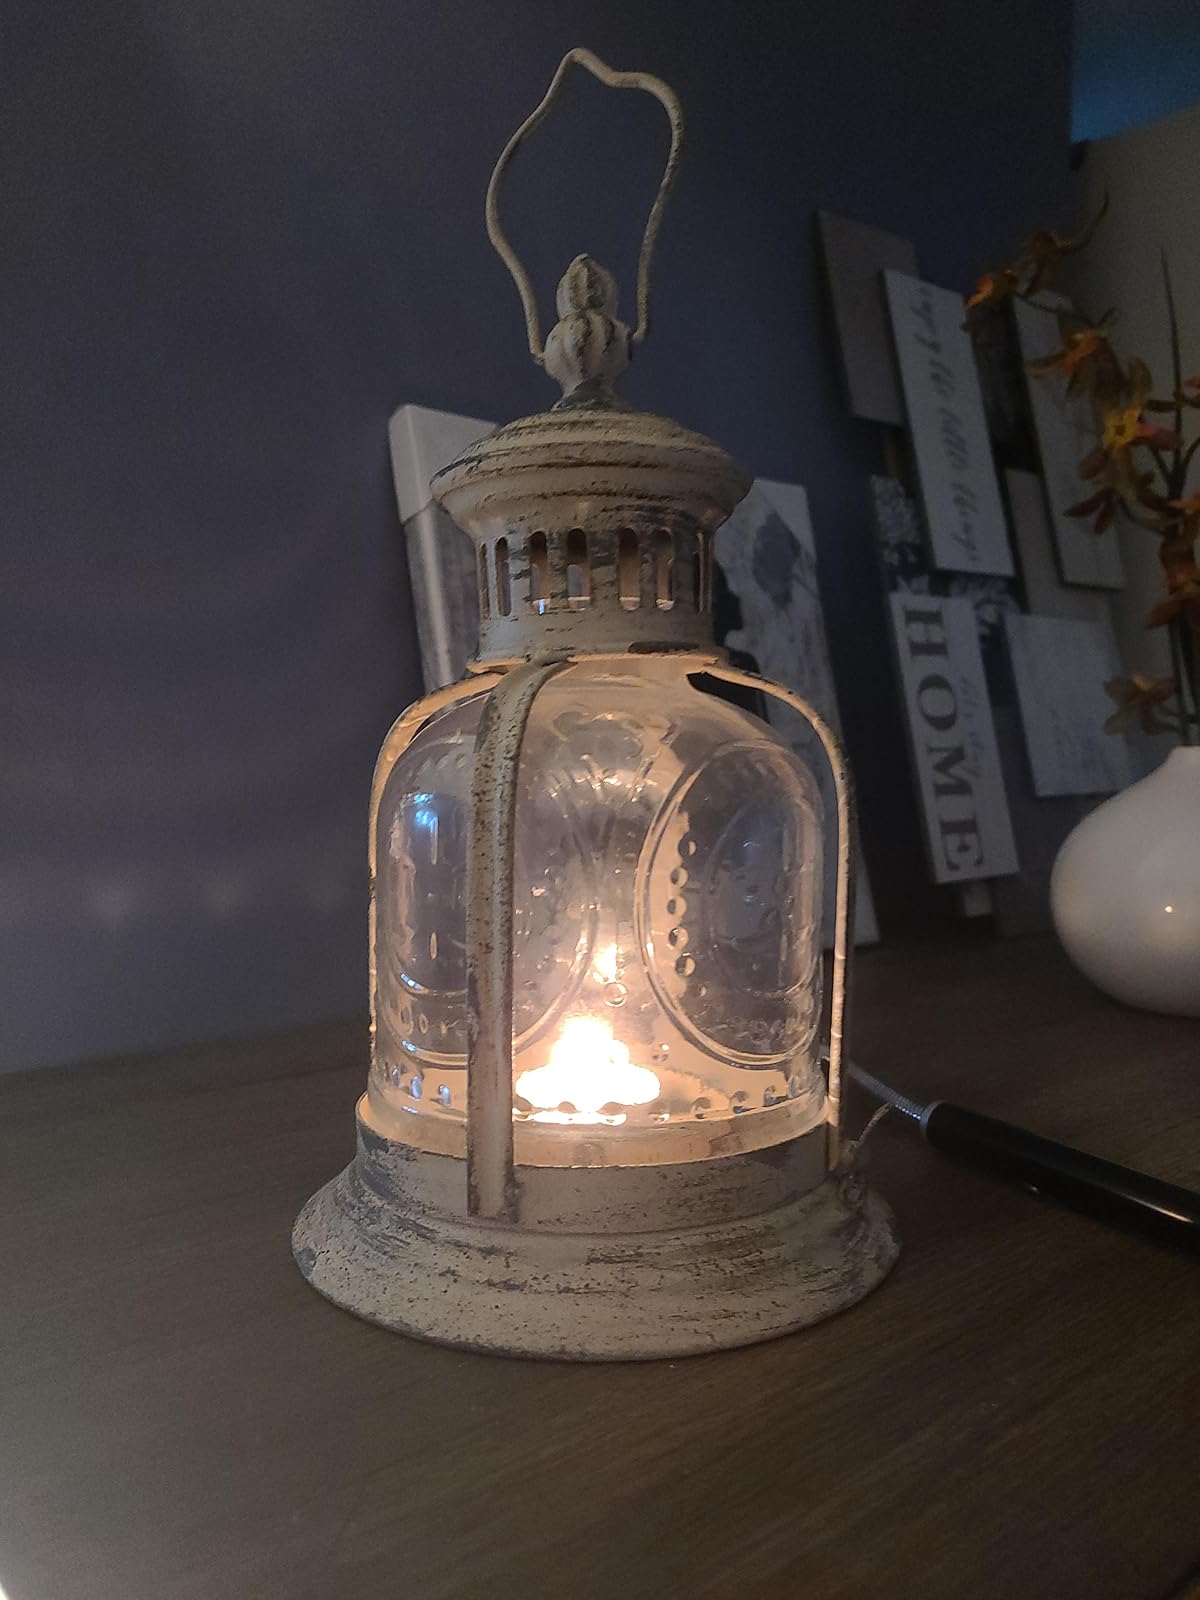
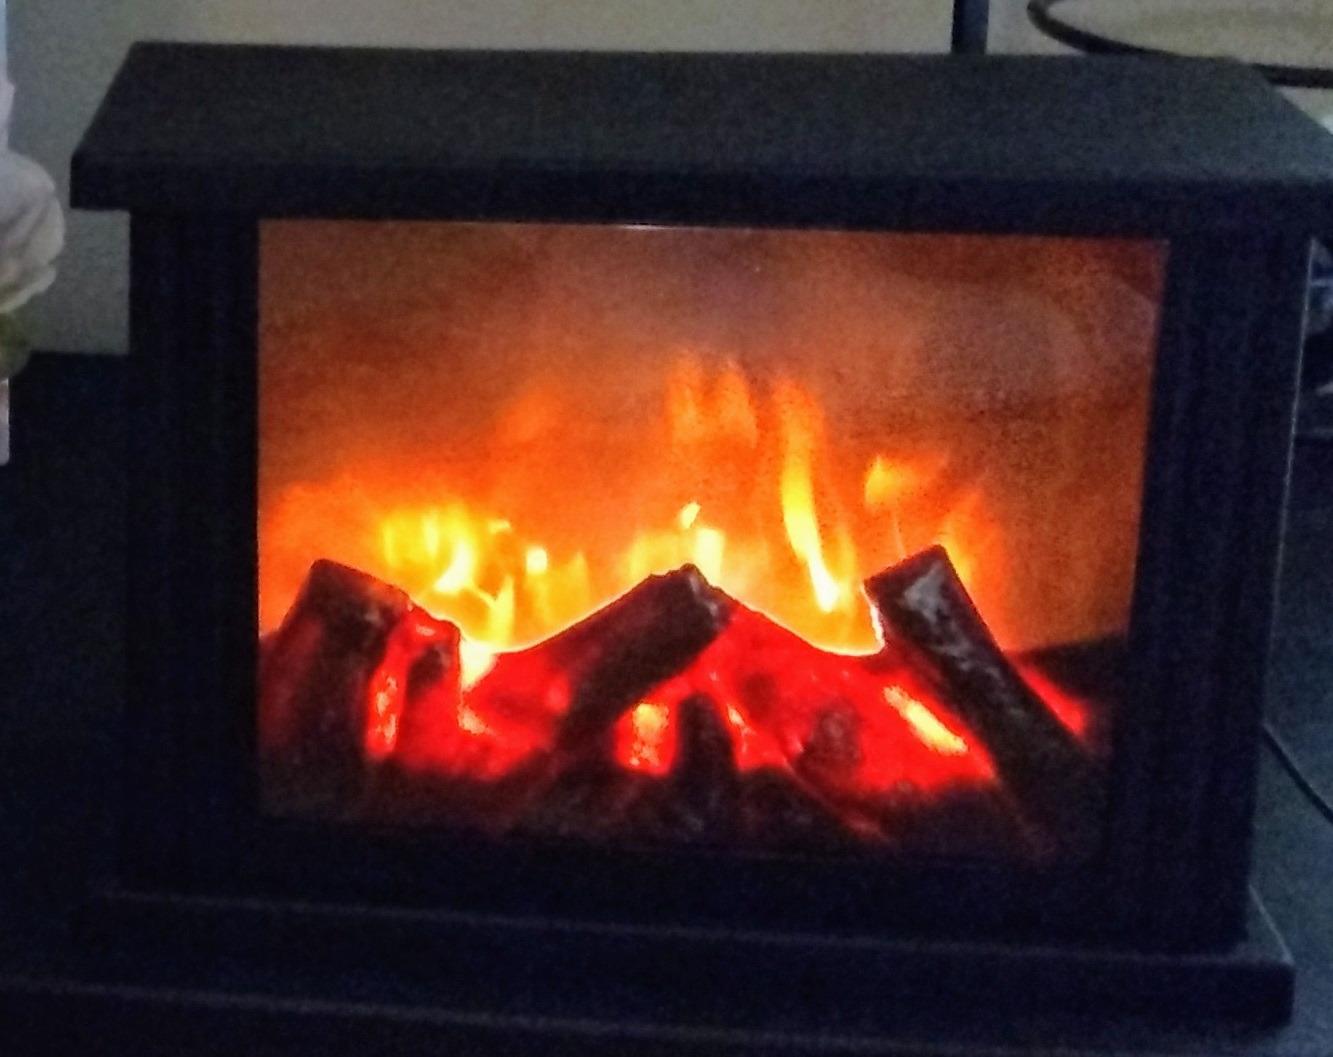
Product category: lantern
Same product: no